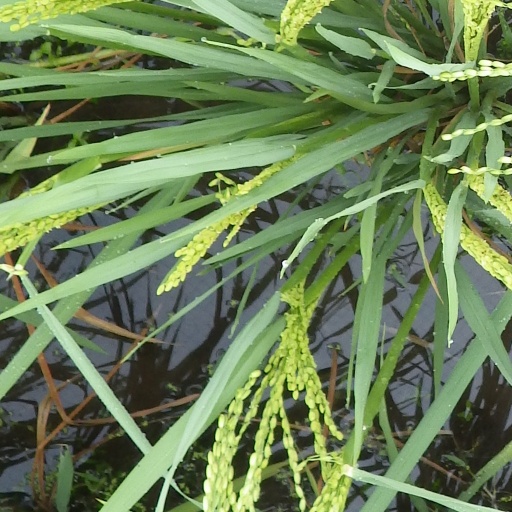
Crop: rice